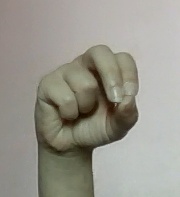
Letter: gaaf